Basilica of Our Lady of the Pillar, Buenos Aires

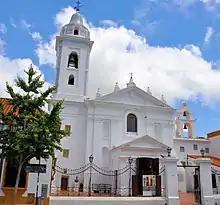
The basilica

The Basilica of Our Lady of the Pillar in Recoleta, Buenos Aires, was built as part of the Franciscan monastery, completed in 1732 and dedicated to Our Lady of the Pillar.